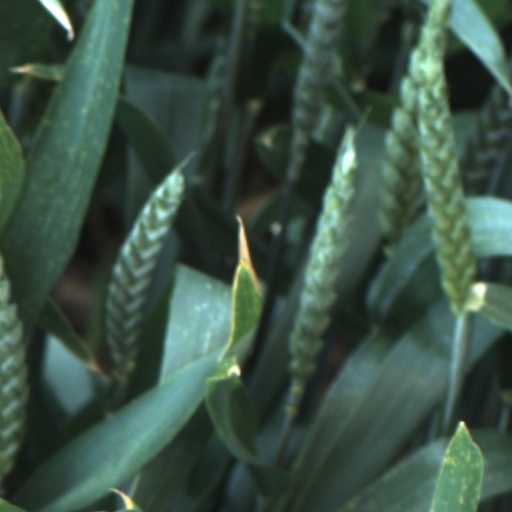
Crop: wheat